Duane James

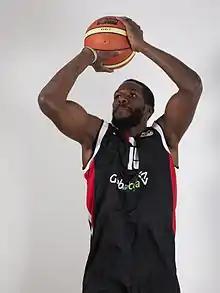

Duane Anthony James (born January 20, 1983, in New York City) is a professional basketball player. He is also LeBron James' cousin.